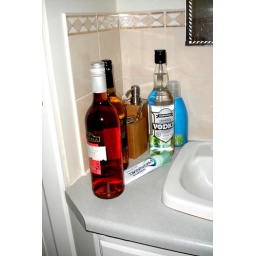
vodka & rose in the bathroom